Ford Taurus (second generation)

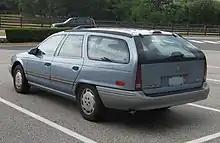
1992 Taurus wagon

The interior was also completely redesigned for 1992. The Taurus received a new dashboard that, like the previous generation, was designed to be user friendly. Like the previous generation, it had all of the vehicle's main controls located near the left side of the dash, to be within the easy reach of the driver. Also like the previous generation, all of the controls were designed to be recognizable by touch, and to be operated by the driver without taking their eyes off the road. The new dash also contained three buttons to the right of the gauge cluster that allowed the driver to operate the radio without taking their eyes off the road. The radio was also redesigned, while the rest of the lower dash was carried over from the previous generation, as was the steering wheel. The new dash was also designed to contain a passenger's side airbag, a first of its kind. It was optional in 1992 models and became standard in 1993, making the Taurus the first car of its kind to have dual front airbags.